Doménica González

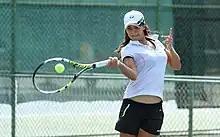
González at the 2015 Fed Cup

González has won one singles and two doubles titles on the ITF Circuit in her career. On 5 November 2012, she reached her best singles ranking of world No. 669. On 29 October 2012, she peaked at No. 697 in the doubles rankings.